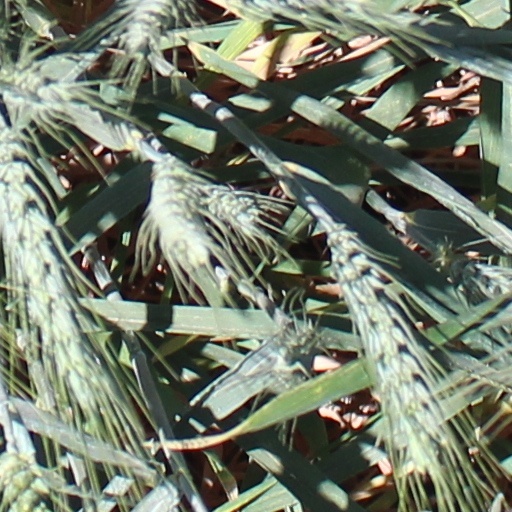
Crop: wheat